Jeon Mi-seon

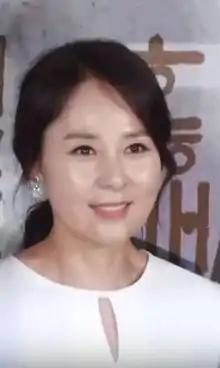
Jeon in 2019

Jeon Mi-seon (December 7, 1970 – June 29, 2019) was a South Korean actress. Though best known as a supporting actress in films and television series such as "Memories of Murder" (2003), "Moon Embracing the Sun" (2012), and "Hide and Seek" (2013), Jeon Mi-seon also played the leading role in "Love Is a Crazy Thing" (2005).